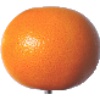
Label: pink_grapefruit